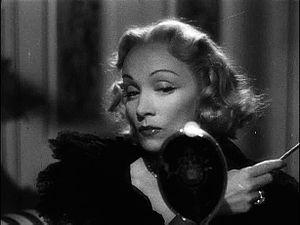
Une femme fatale est un personnage type qui utilise le pouvoir de la sexualité, ou des sens, pour piéger le héros malchanceux. Elle séduit, parfois sans se « donner », et est souvent caractérisée comme une femme très féminine et séductrice. Dans certaines situations, elle use du mensonge et de la contrainte plus que du charme.
Marie Magdalene Dietrich, dite Marlene Dietrich [maɐ̯ˈleːnə ˈdiːtʁɪç], est une actrice et chanteuse allemande naturalisée américaine, née le 27 décembre 1901 à Schöneberg et morte le 6 mai 1992 à Paris 8ᵉ.